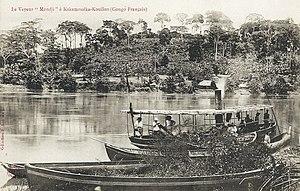
Le vapeur Mandji à Karamouéka-Kouilon. Collection J. Audema. Phot. A.B. &amp
Kakamoeka est une localité de la République du Congo, présente au sud notamment dans le département du Kouilou, et aux environs de Pointe-Noire. Elle est le chef-lieu du district portant ce même nom.